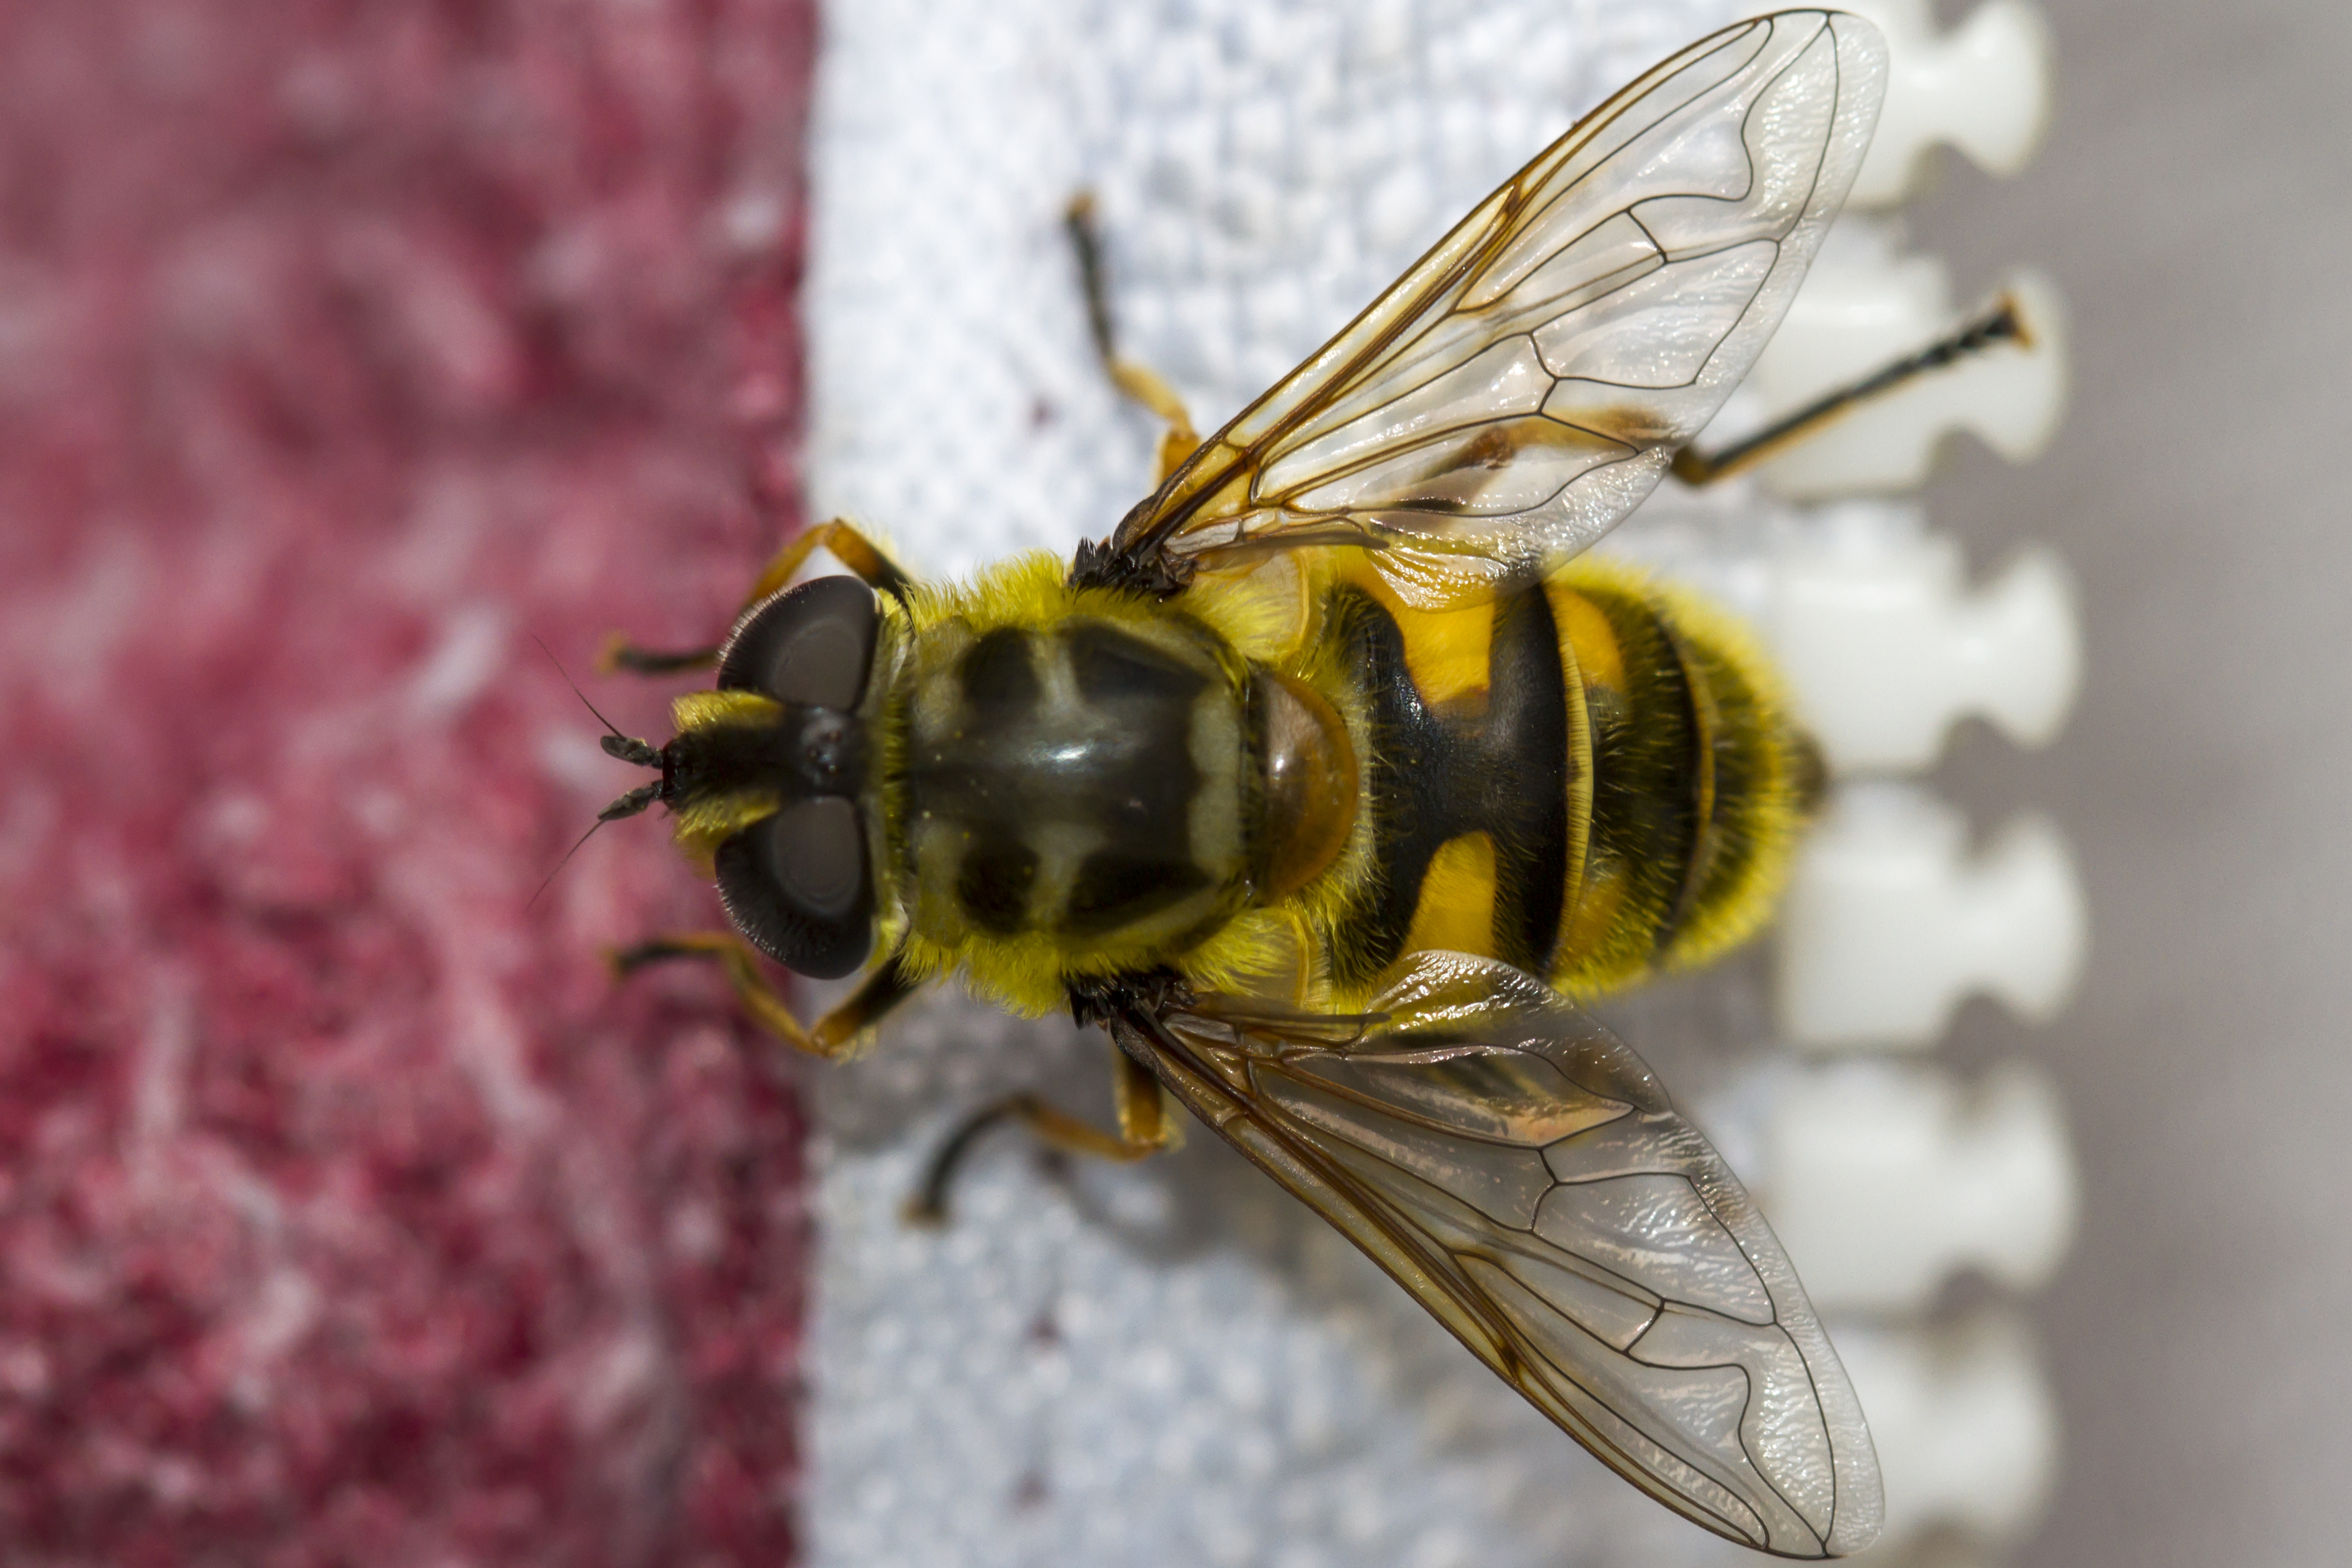
photography, flower, fly, insect, macro, garden, fauna, invertebrate, close up, hoverfly, outdoors, bee, canon7d, hornet, wasp, pest, nectar, hww, wingwednesday, macro photography, arthropod, honey bee, membrane winged insect